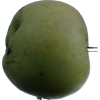
Label: Apple 12